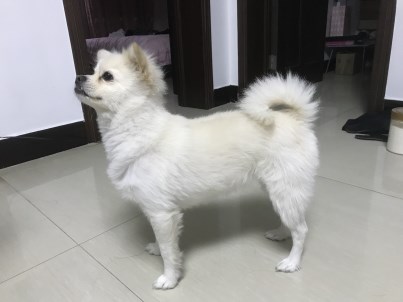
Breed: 1936-n000005-Pomeranian